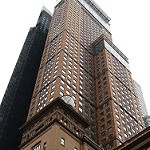
Label: buildings